River Bluff (Wintergreen, Virginia)

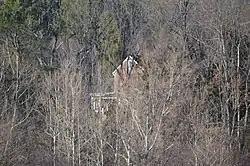
Seen from the south through surrounding trees

River Bluff is a historic home located near Wintergreen, Nelson County, Virginia. It is sited on a steep bank overlooking the South Fork of the Rockfish River. It is a three-part Flemish bond brick house consisting of a two-story central pavilion with one-story flanking wings. The main block was constructed about 1785, and the house achieved its final form by about 1805.